Herbert Wigwe

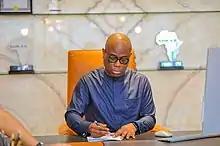
Wigwe in his office at Access Bank headquarters in Lagos

In 2002, Wigwe and his business partner Aigboje Aig-Imoukhuede bought Access Bank. Their purchase was delayed over the Central Bank of Nigeria's concerns the pair were too young to own a bank. Between 2002 and 2017, the bank grew to become the 4th largest bank in Nigeria. In the corresponding period, between 2002 and 2014 he served as the company's deputy managing director He also served as the chairman of Access Bank Ghana Limited starting in 2013. From January 2014 until his death, he was CEO and group managing director of Access Bank.